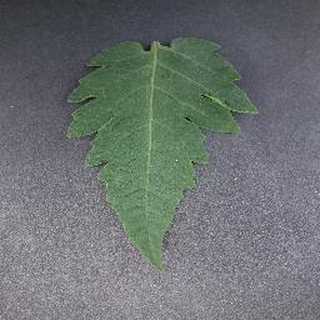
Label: healthy_tomato